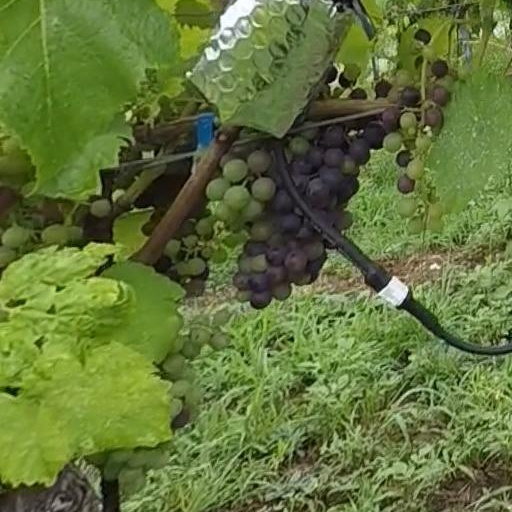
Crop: grape